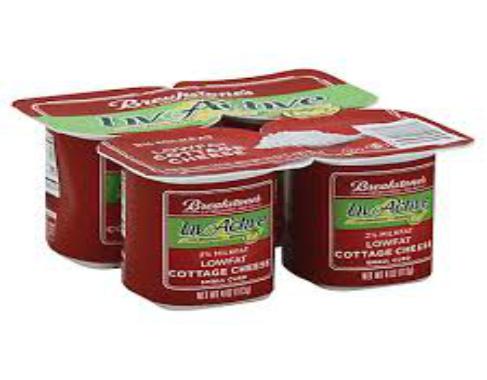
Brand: Breakstone's
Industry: Food